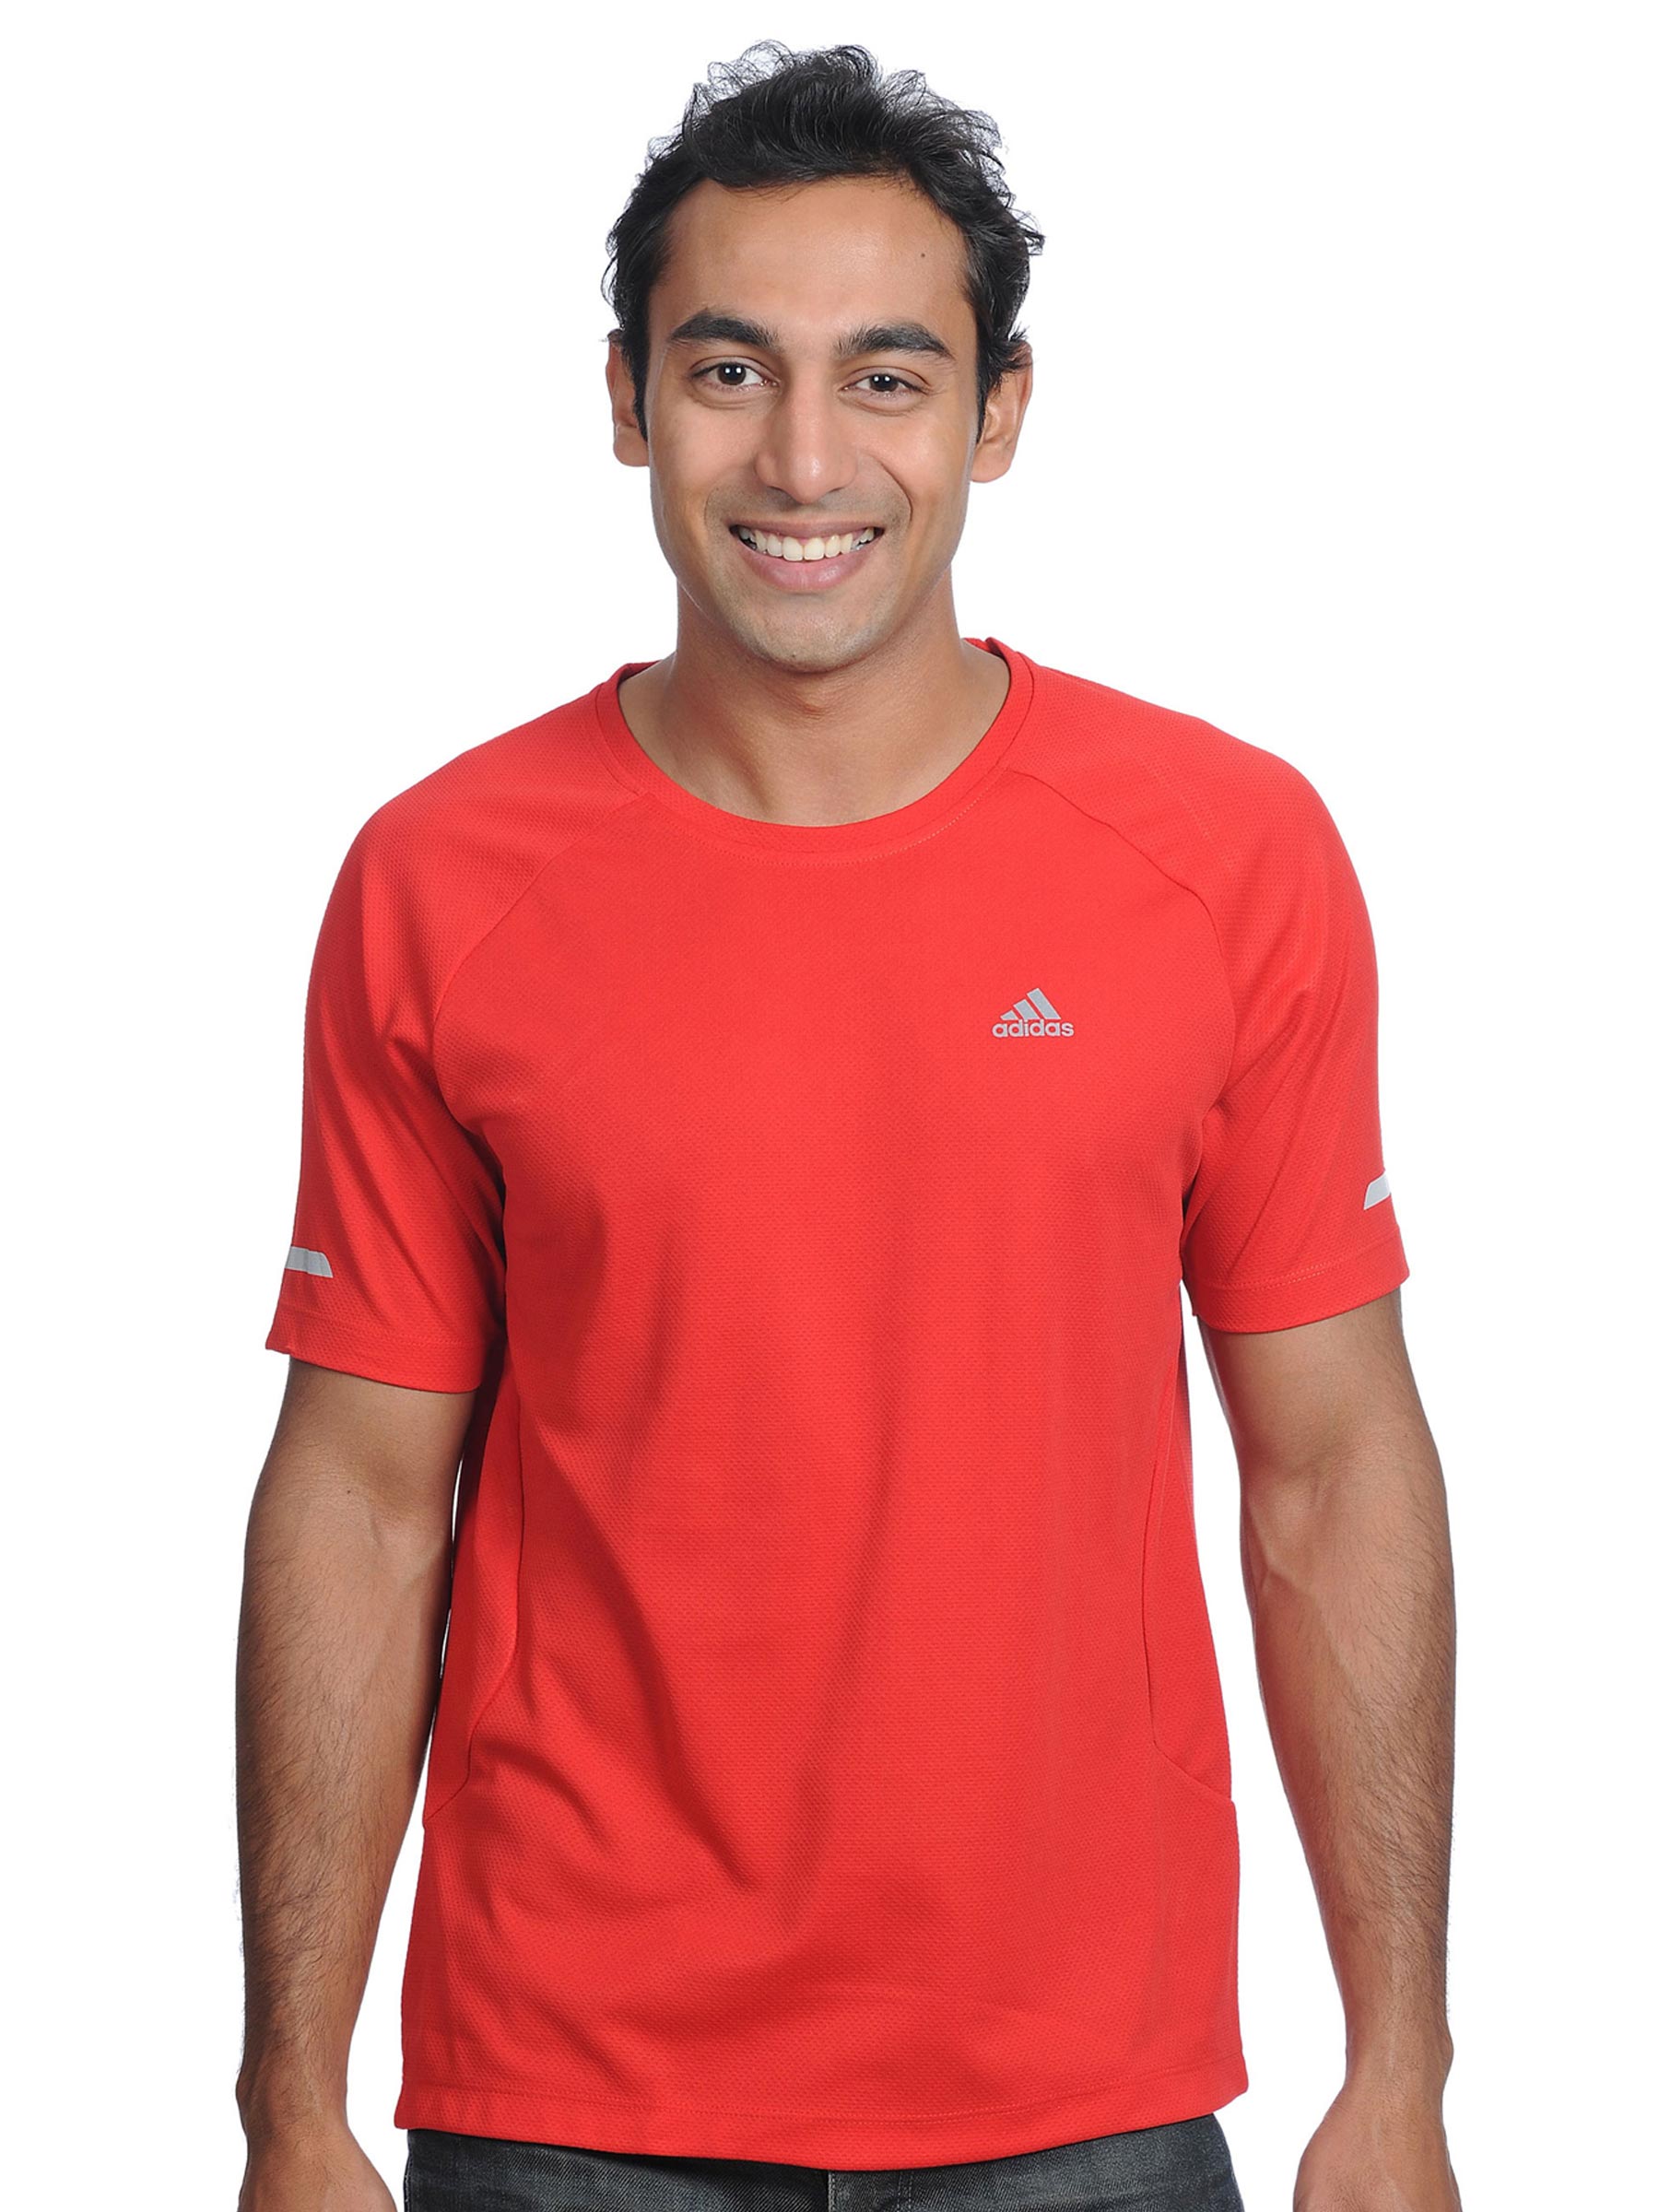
ADIDAS Mens Red T-shirt
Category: Apparel / Topwear / Tshirts
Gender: Men
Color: Red
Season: Fall 2010
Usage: Sports